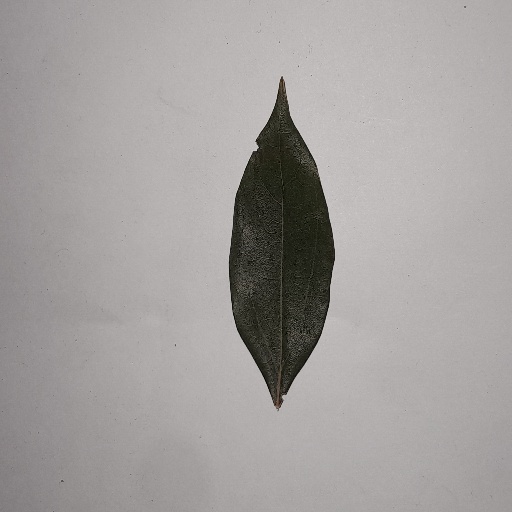
Species: Camphor
Leaf condition: Bacterial Spot